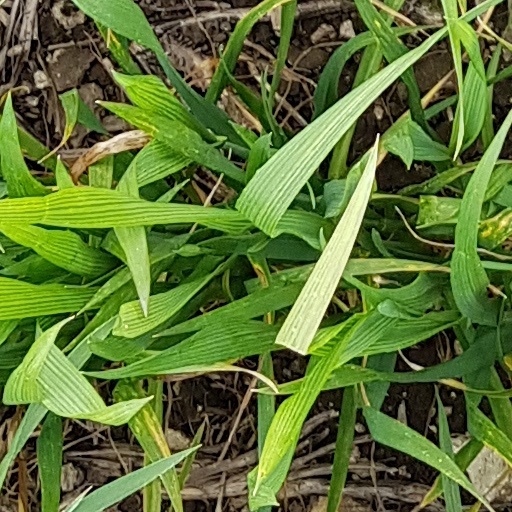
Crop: wheat